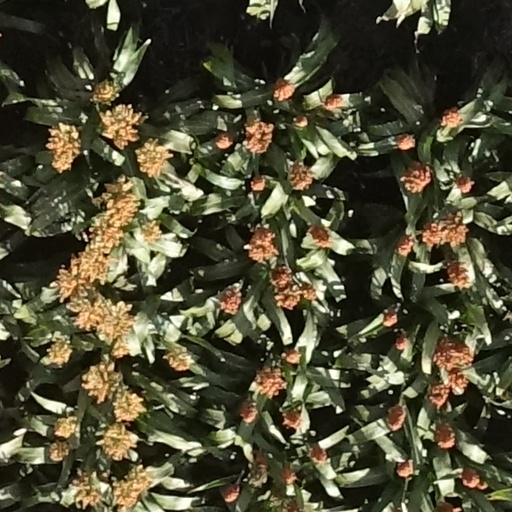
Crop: sorghum